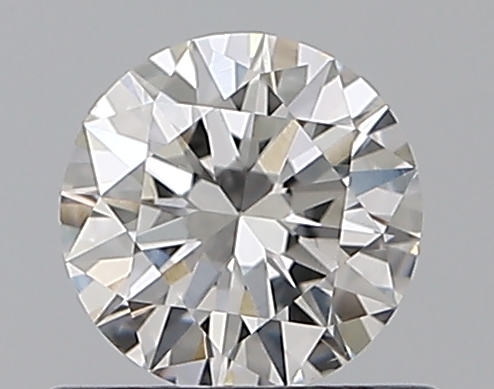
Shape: round
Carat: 0.5
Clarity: VS2
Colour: F
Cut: EX
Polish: EX
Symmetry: EX
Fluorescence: N
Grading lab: GIA
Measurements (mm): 5.14 x 5.17 x 3.11